Heliograph

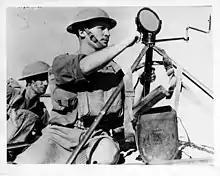
British Army troops training with a heliograph during the Second World War in North Africa, Egypt, June 1940

In 1909, the use of heliography for forestry protection was introduced by the United States Forestry Service in the western States. By 1920, such use was widespread in the US and beginning in the neighboring Dominion of Canada to the north, and the heliograph was regarded as "next to the telephone, the most useful communication device that is at present available for forest-protection services". D.P. Godwin of the U.S. Forestry Service invented a very portable heliograph of the single-tripod, shutter plus mirror type for forestry use.